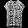
Label: Shirt